Answer in natural language. Is black colour tv stand to the left of framed landscape painting with airship? Choose between the following options: yes or no
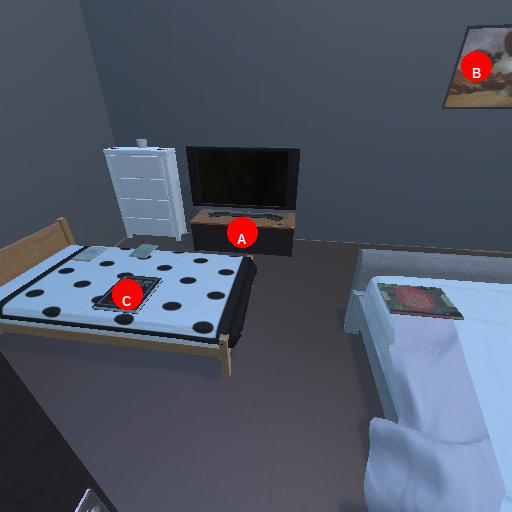
<answer>yes</answer>